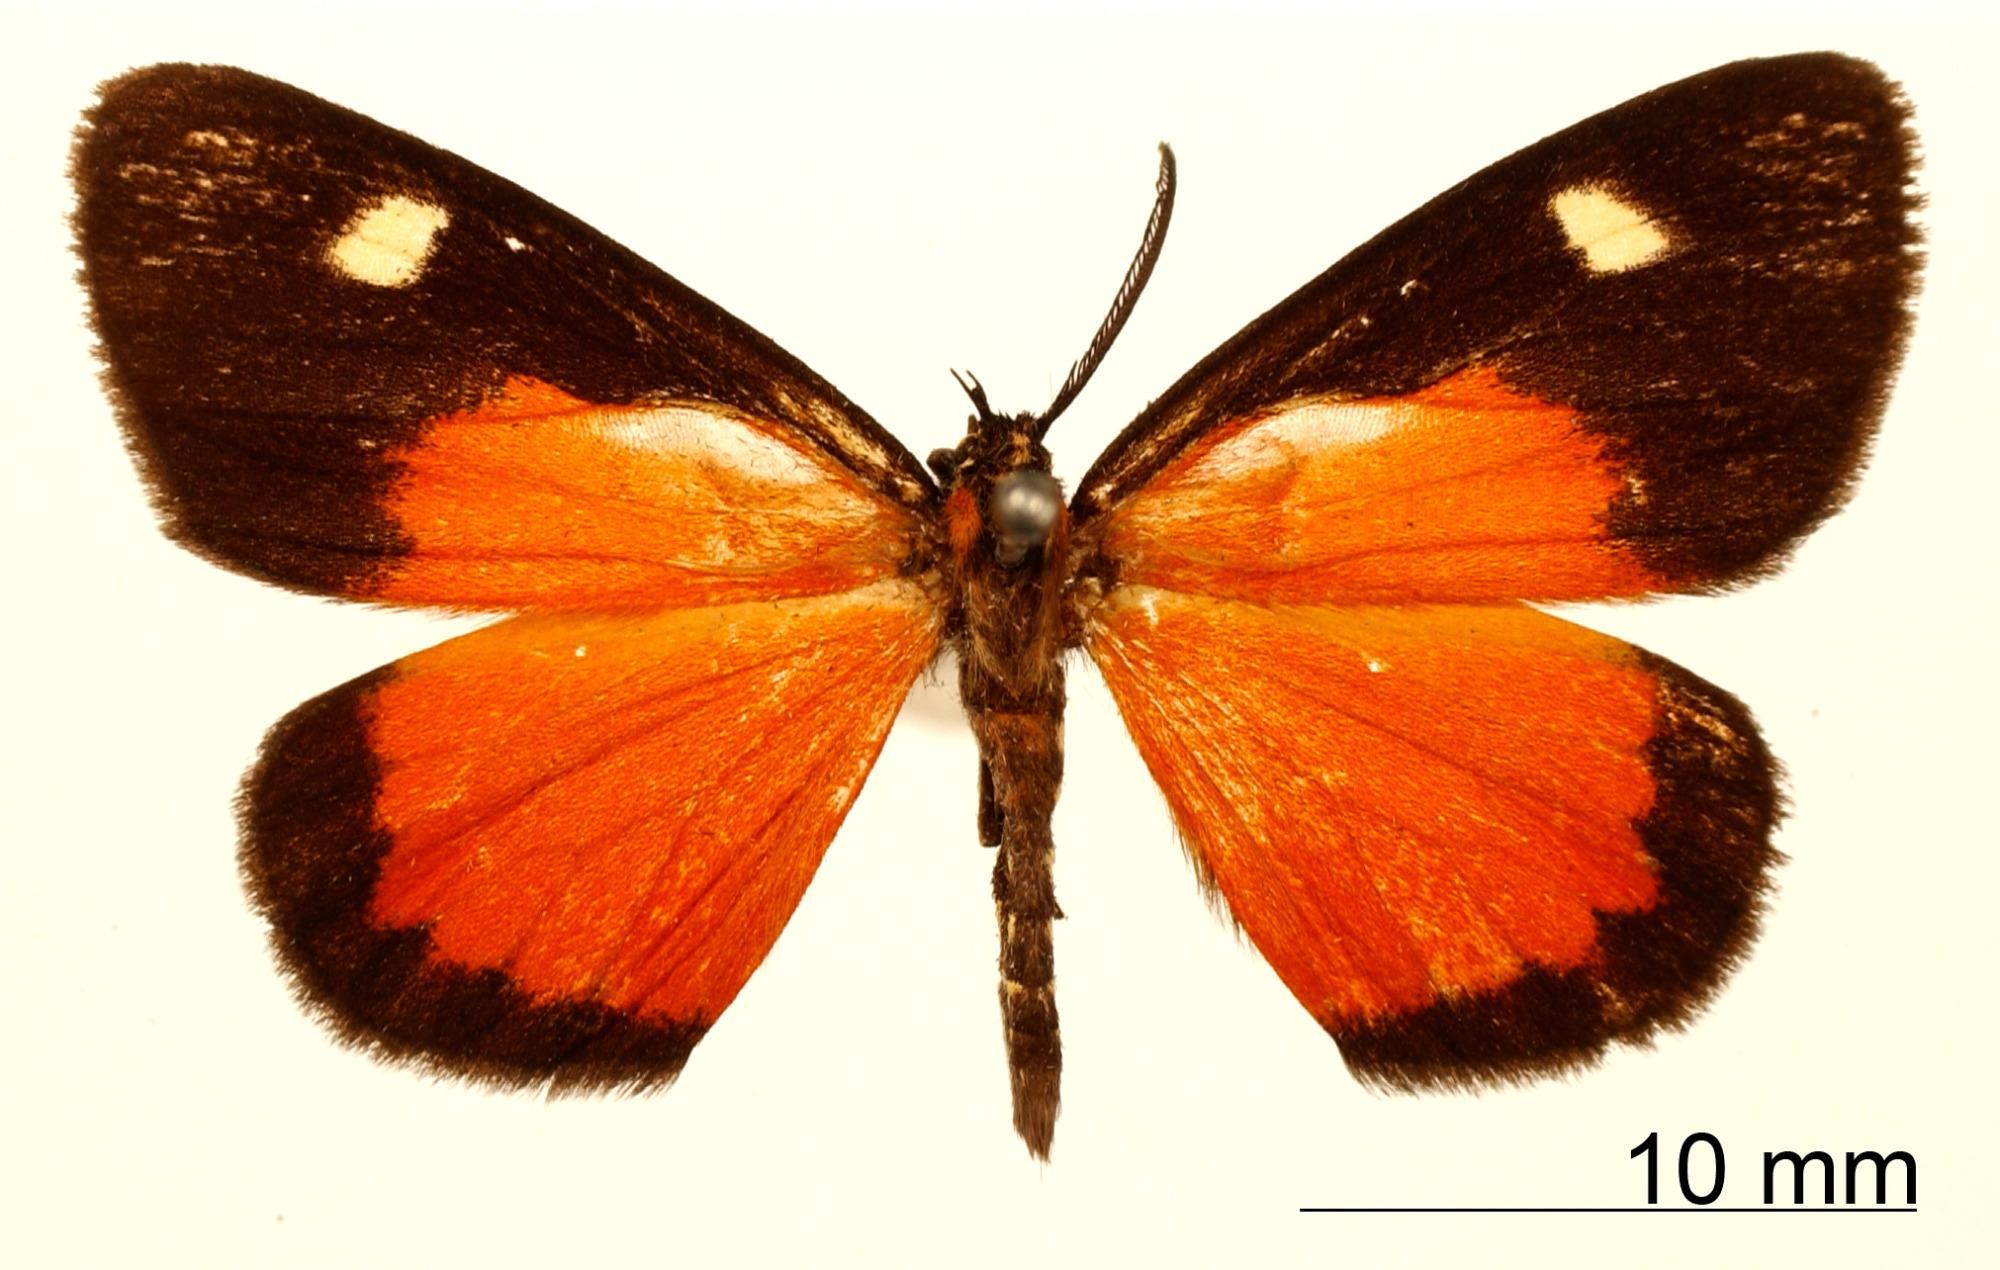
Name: Nelo solimara
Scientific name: Nelo solimara Thierry-Mieg, 1892
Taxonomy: Animalia, Arthropoda, Insecta, Lepidoptera, Geometridae, Ennominae
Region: [Not Stated]
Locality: Cauca Valley (Caucathal), [Not stated], Colombia
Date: [Not Stated]